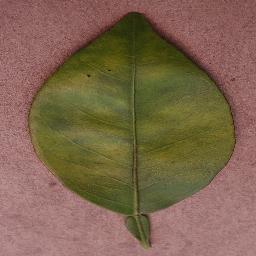
Label: Orange___Haunglongbing_(Citrus_greening)